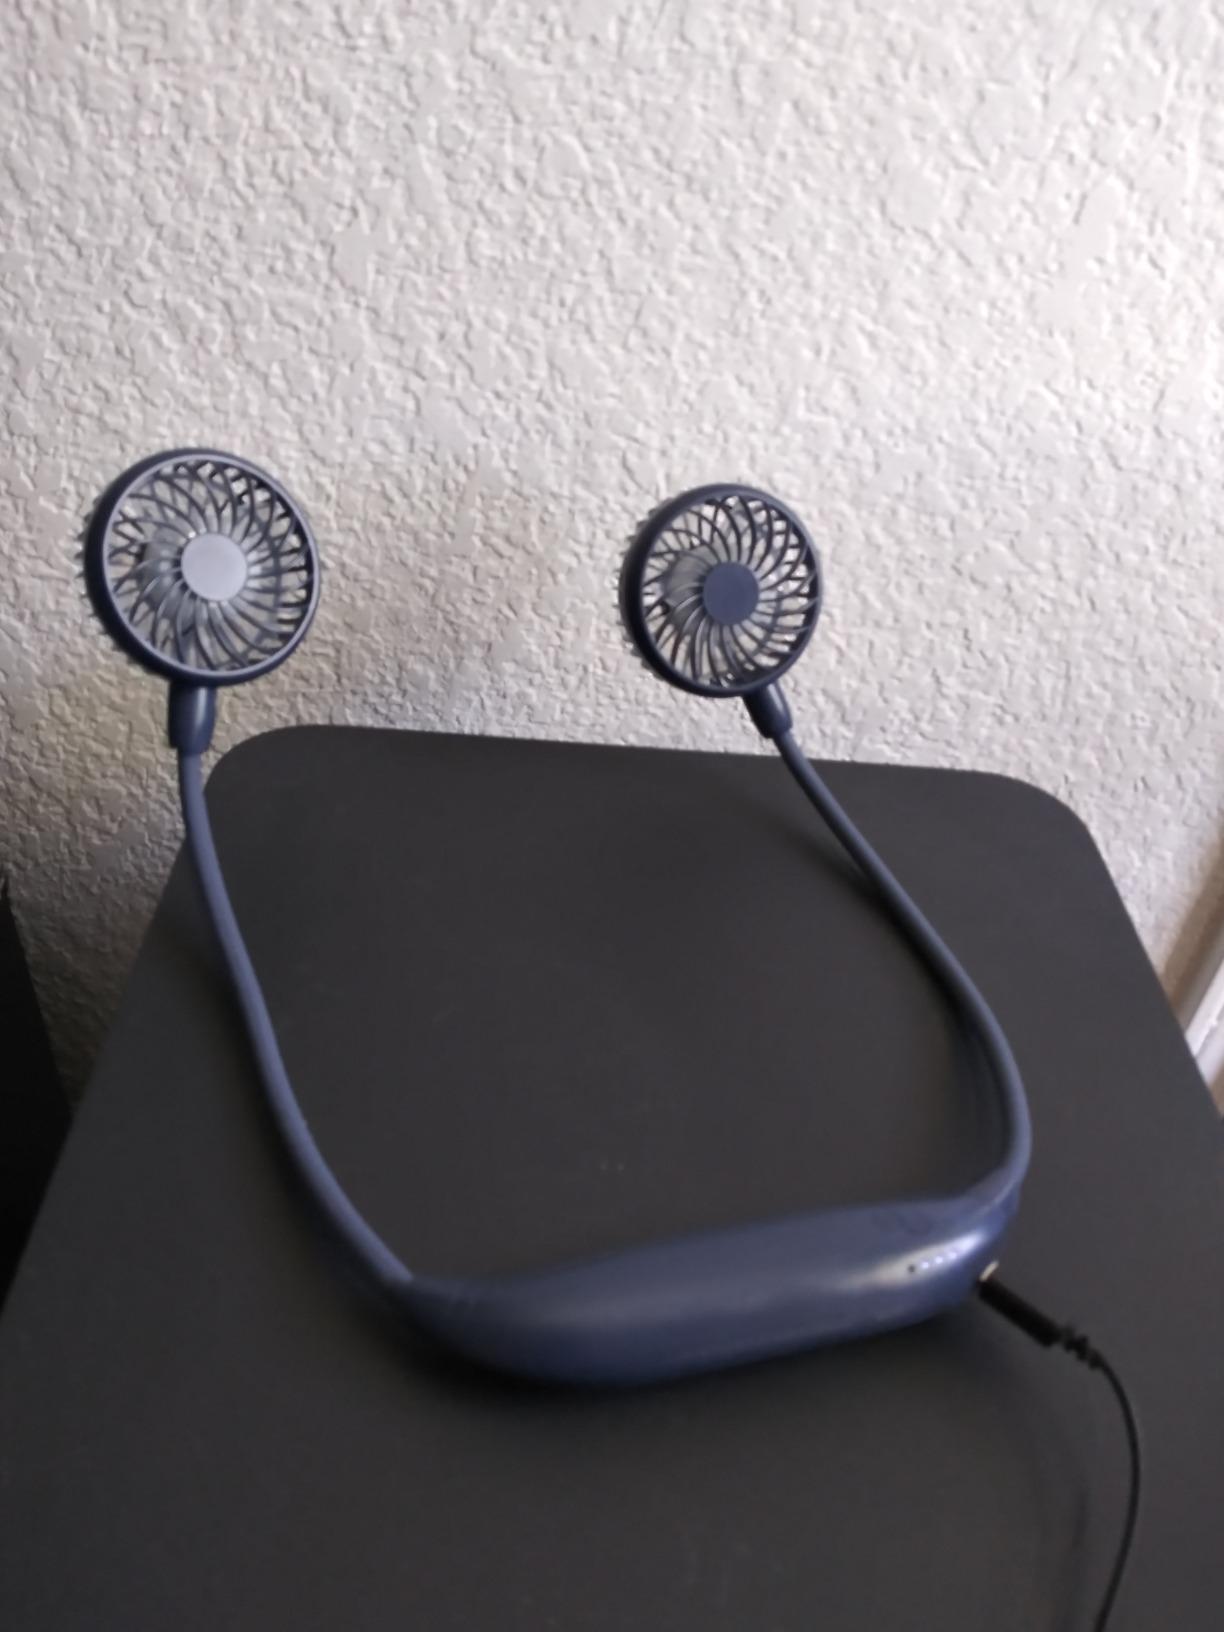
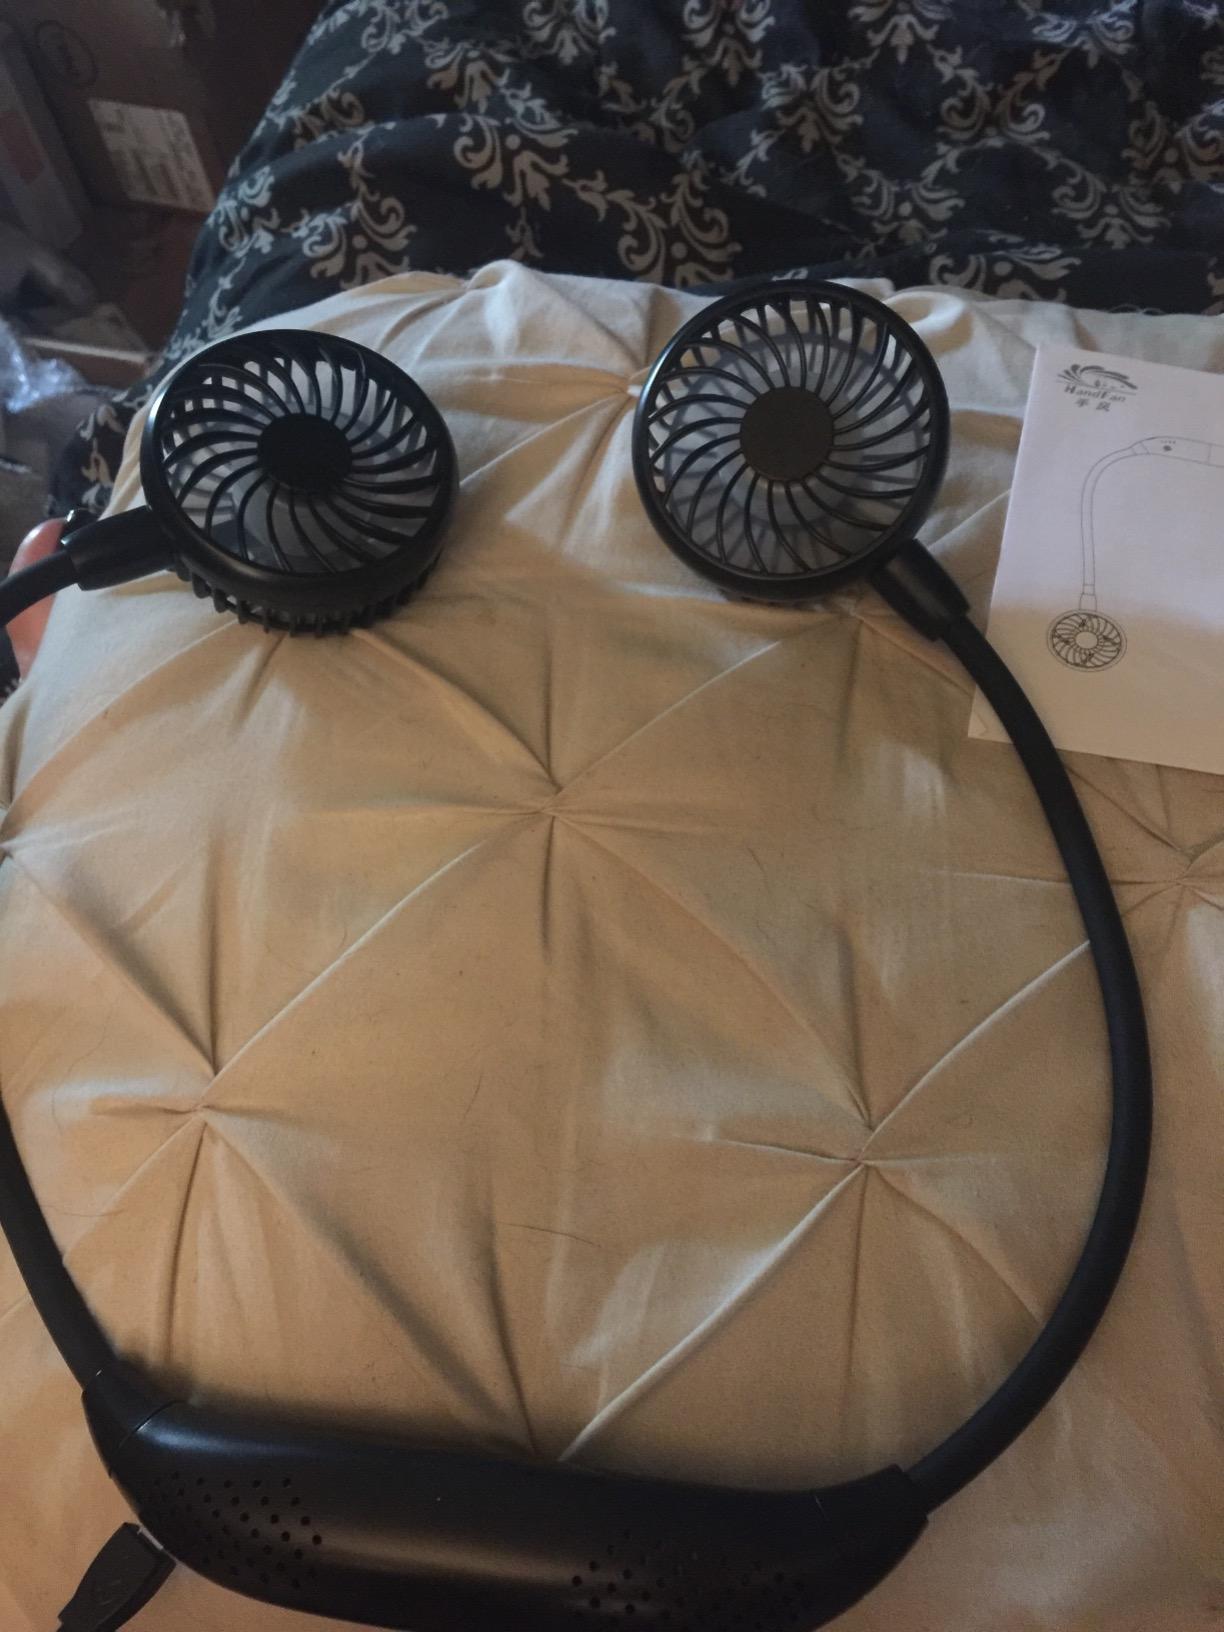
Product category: fan
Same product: no